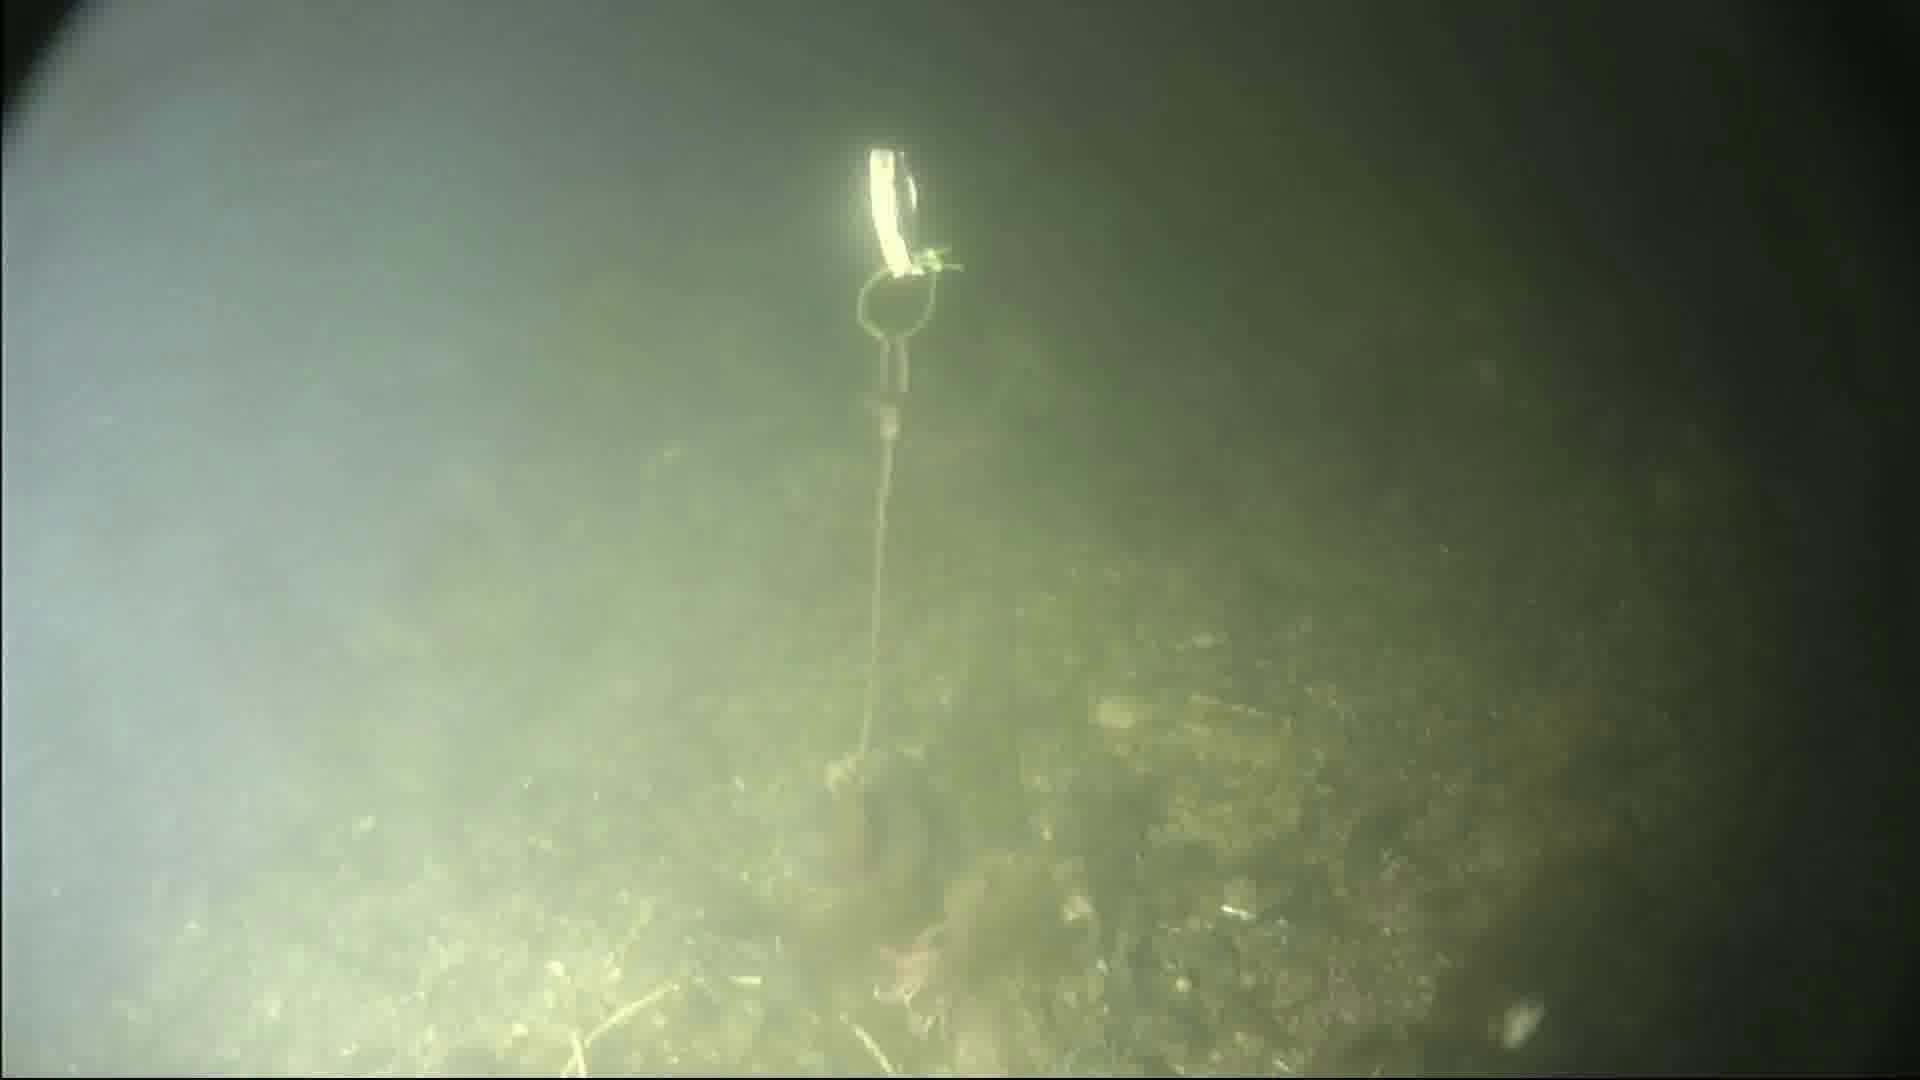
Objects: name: starfish